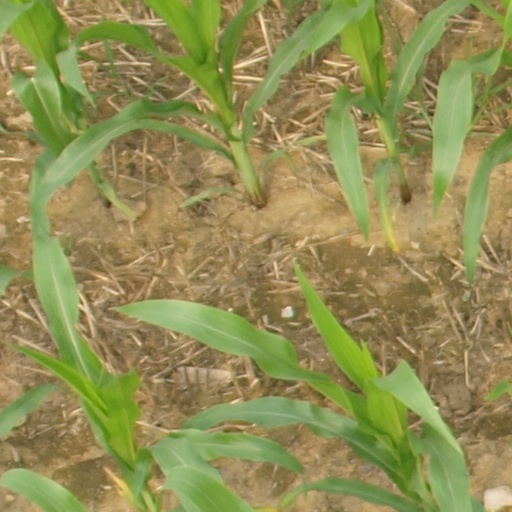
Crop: maize; corn